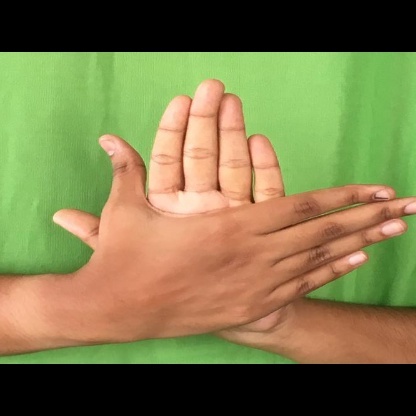
Mudra: Chakra